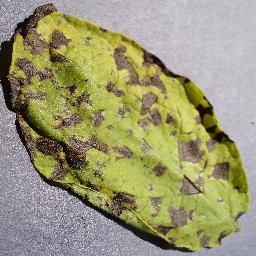
Label: Potato___Early_blight